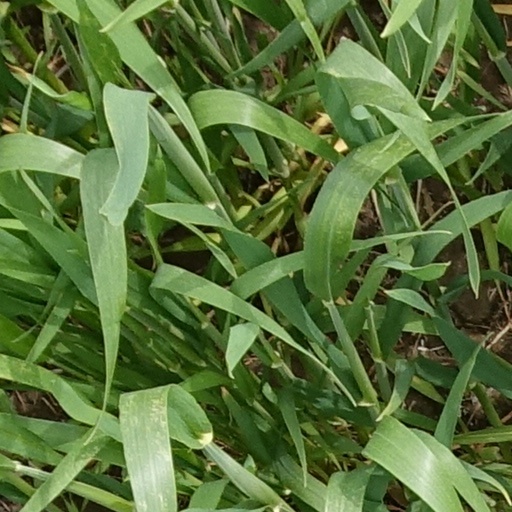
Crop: wheat